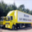
Label: truck